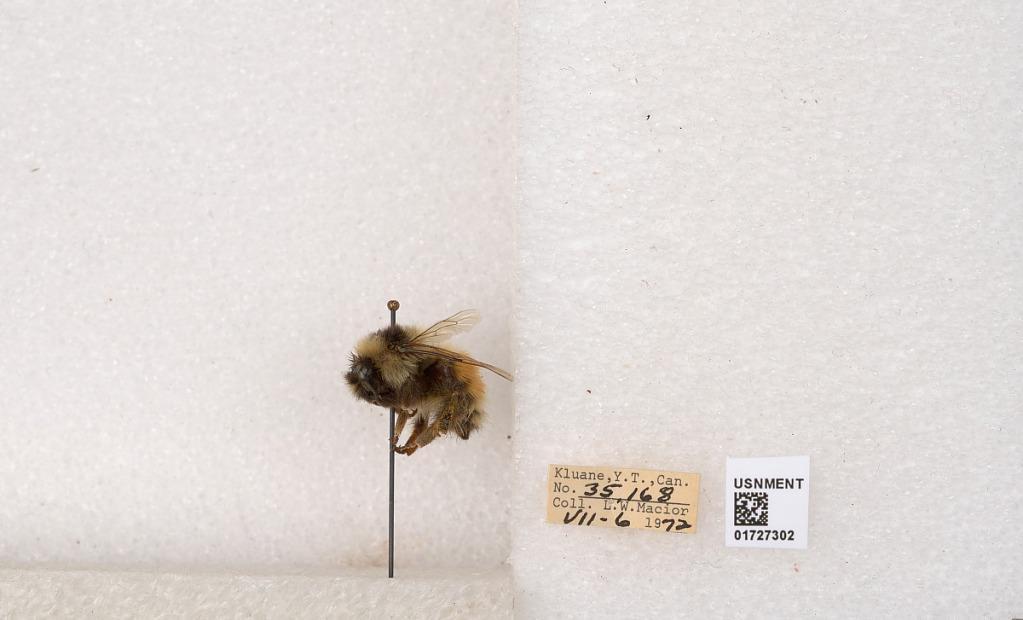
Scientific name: Bombus (Pyrobombus) sylvicola Kirby
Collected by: L. Macior
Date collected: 1972-7-6
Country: Canada
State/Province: Yukon
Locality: Kluane
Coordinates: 61.2426, -139.113